Gold Creek Homestead

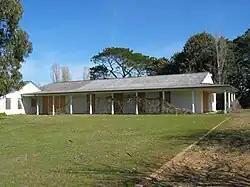
Gold Creek Homestead, 2006.

Gold Creek Homestead is a 140-year-old stone and brick building located off Gungahlin Drive in Ngunnawal a north-western suburb of Canberra, Australia. It is adjacent to the Grove Ngunnawal retirement village currently being developed by Lend Lease.